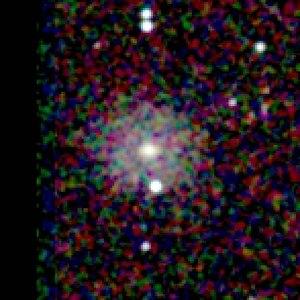
NGC 39 est une galaxie spirale située dans la constellation d'Andromède à environ 217 millions d'années-lumière de la Voie lactée. Elle a été découverte par l'astronome germano-britannique William Herschel en 1790.